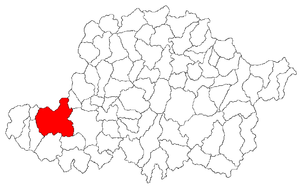
Pecica est une ville roumaine du județ d'Arad, située 25 km d'Arad. Le territoire administratif de la ville s'étend sur le plateau Aradului, il adhère trois villages en milieu rural : Bodrogu Vechi, Sederhat et Turnu.